Alkesh Dinesh Mody Institute

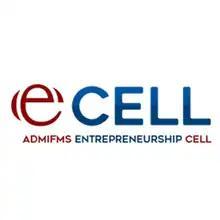
ADMI Entrepreneurship cell

Cultural Committee plans and executes all cultural events happening in the institute and also its Cultural festival – Zest.